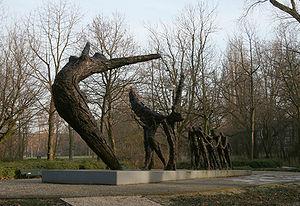
Ketikoti est une fête du Suriname célébrant l'abolition de l'esclavage. Elle a lieu tous les 1er juillet. Son nom vient du Sranantongo et signifie littéralement « chaînes brisées ».